Marine microorganisms

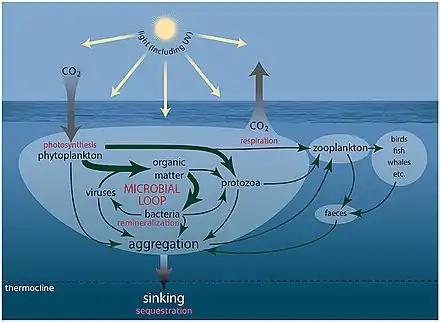

The viral shunt pathway is a mechanism that prevents marine microbial particulate organic matter (POM) from migrating up trophic levels by recycling them into dissolved organic matter (DOM), which can be readily taken up by microorganisms. Viral shunting helps maintain diversity within the microbial ecosystem by preventing a single species of marine microbe from dominating the micro-environment. The DOM recycled by the viral shunt pathway is comparable to the amount generated by the other main sources of marine DOM.